Gerardo López Villaseñor

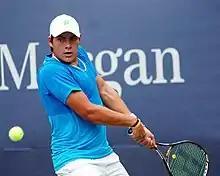
López Villaseñor in 2013

Gerardo López Villaseñor (born 12 May 1995) is an inactive Mexican professional tennis player. He has a career-high ATP ranking of 505 achieved on 17 February 2020.